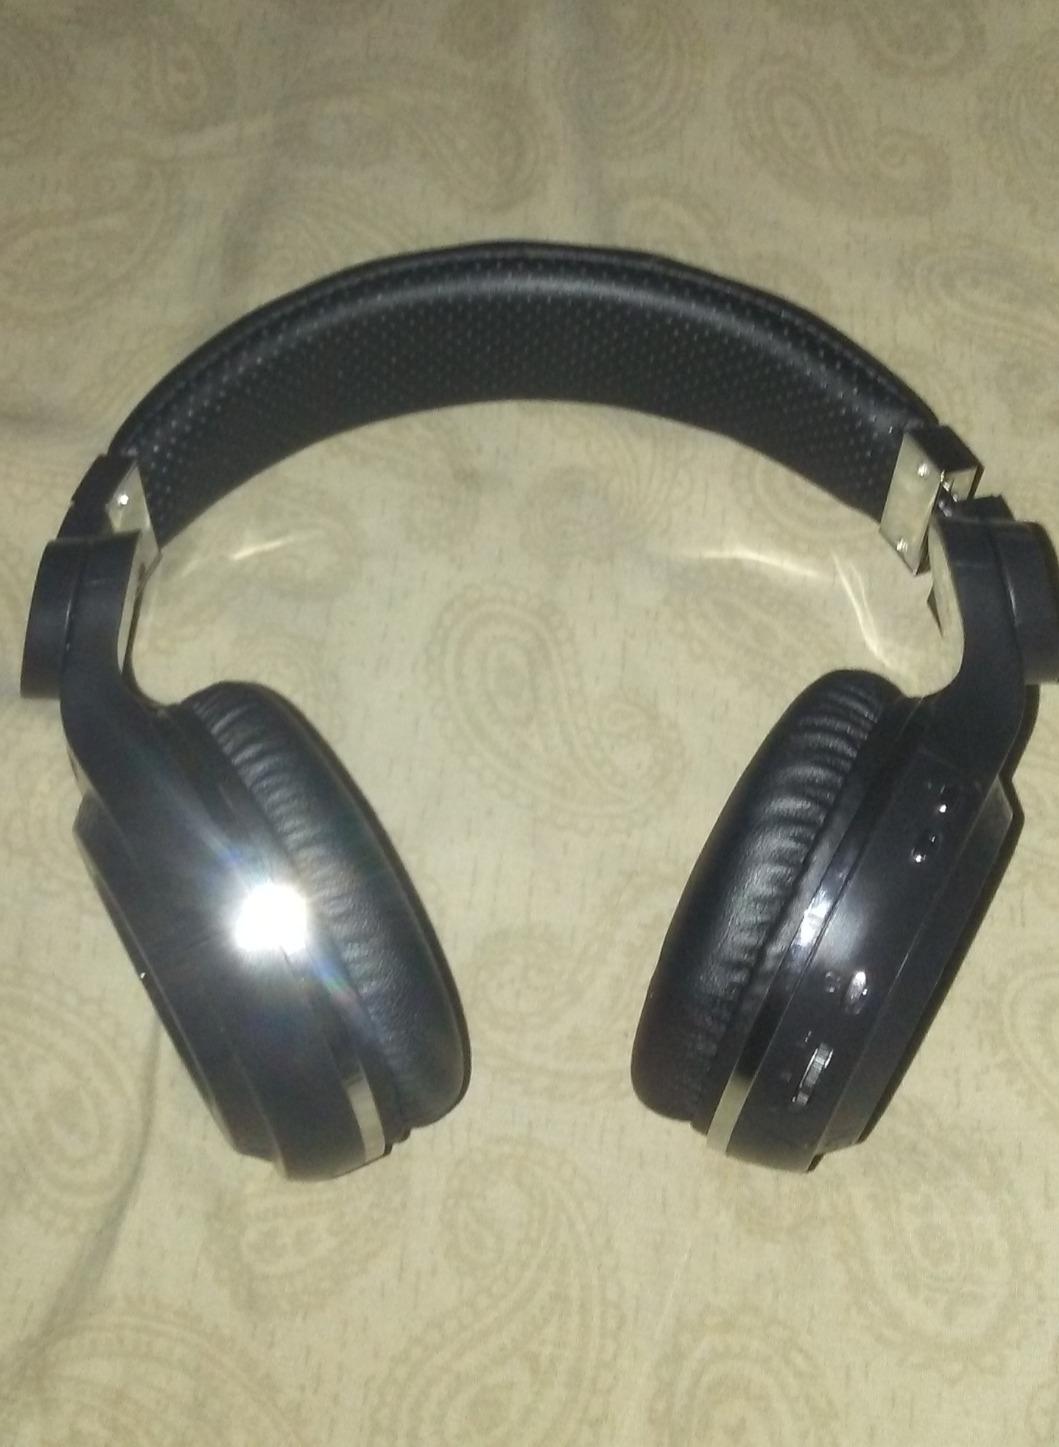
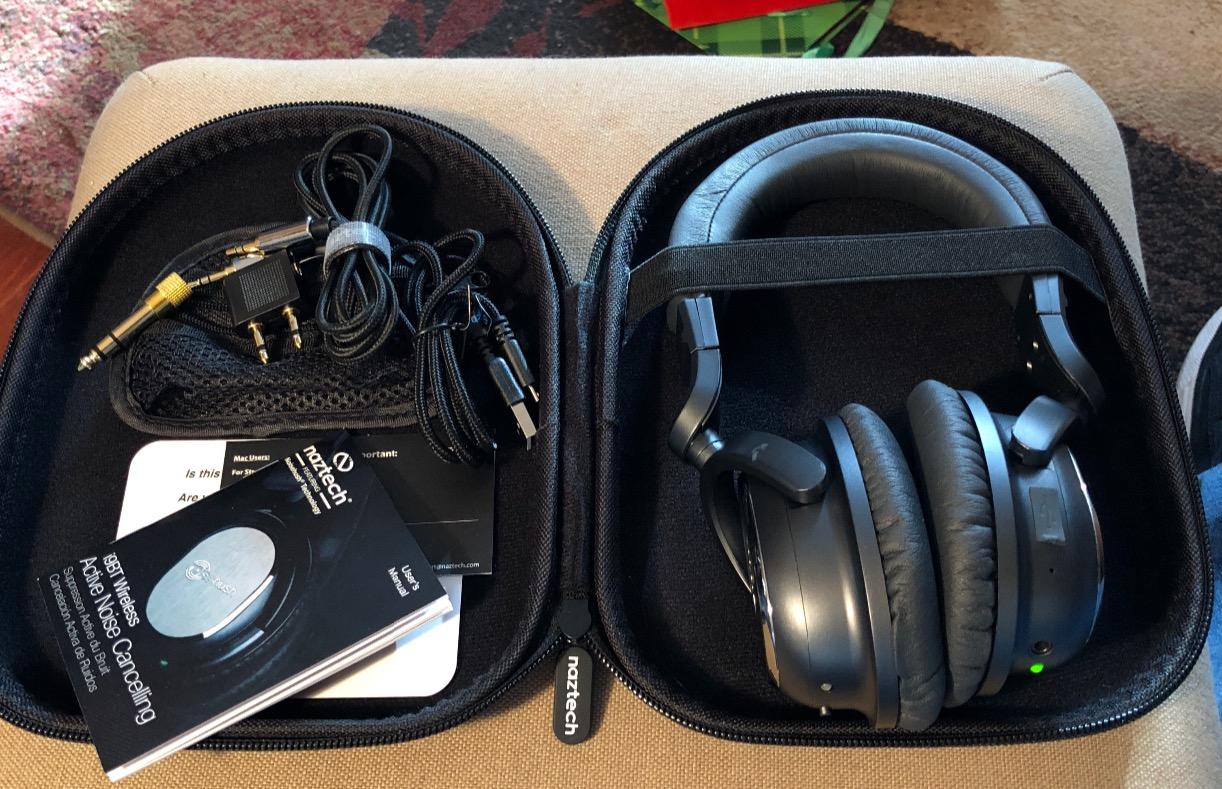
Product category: headphones
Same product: no